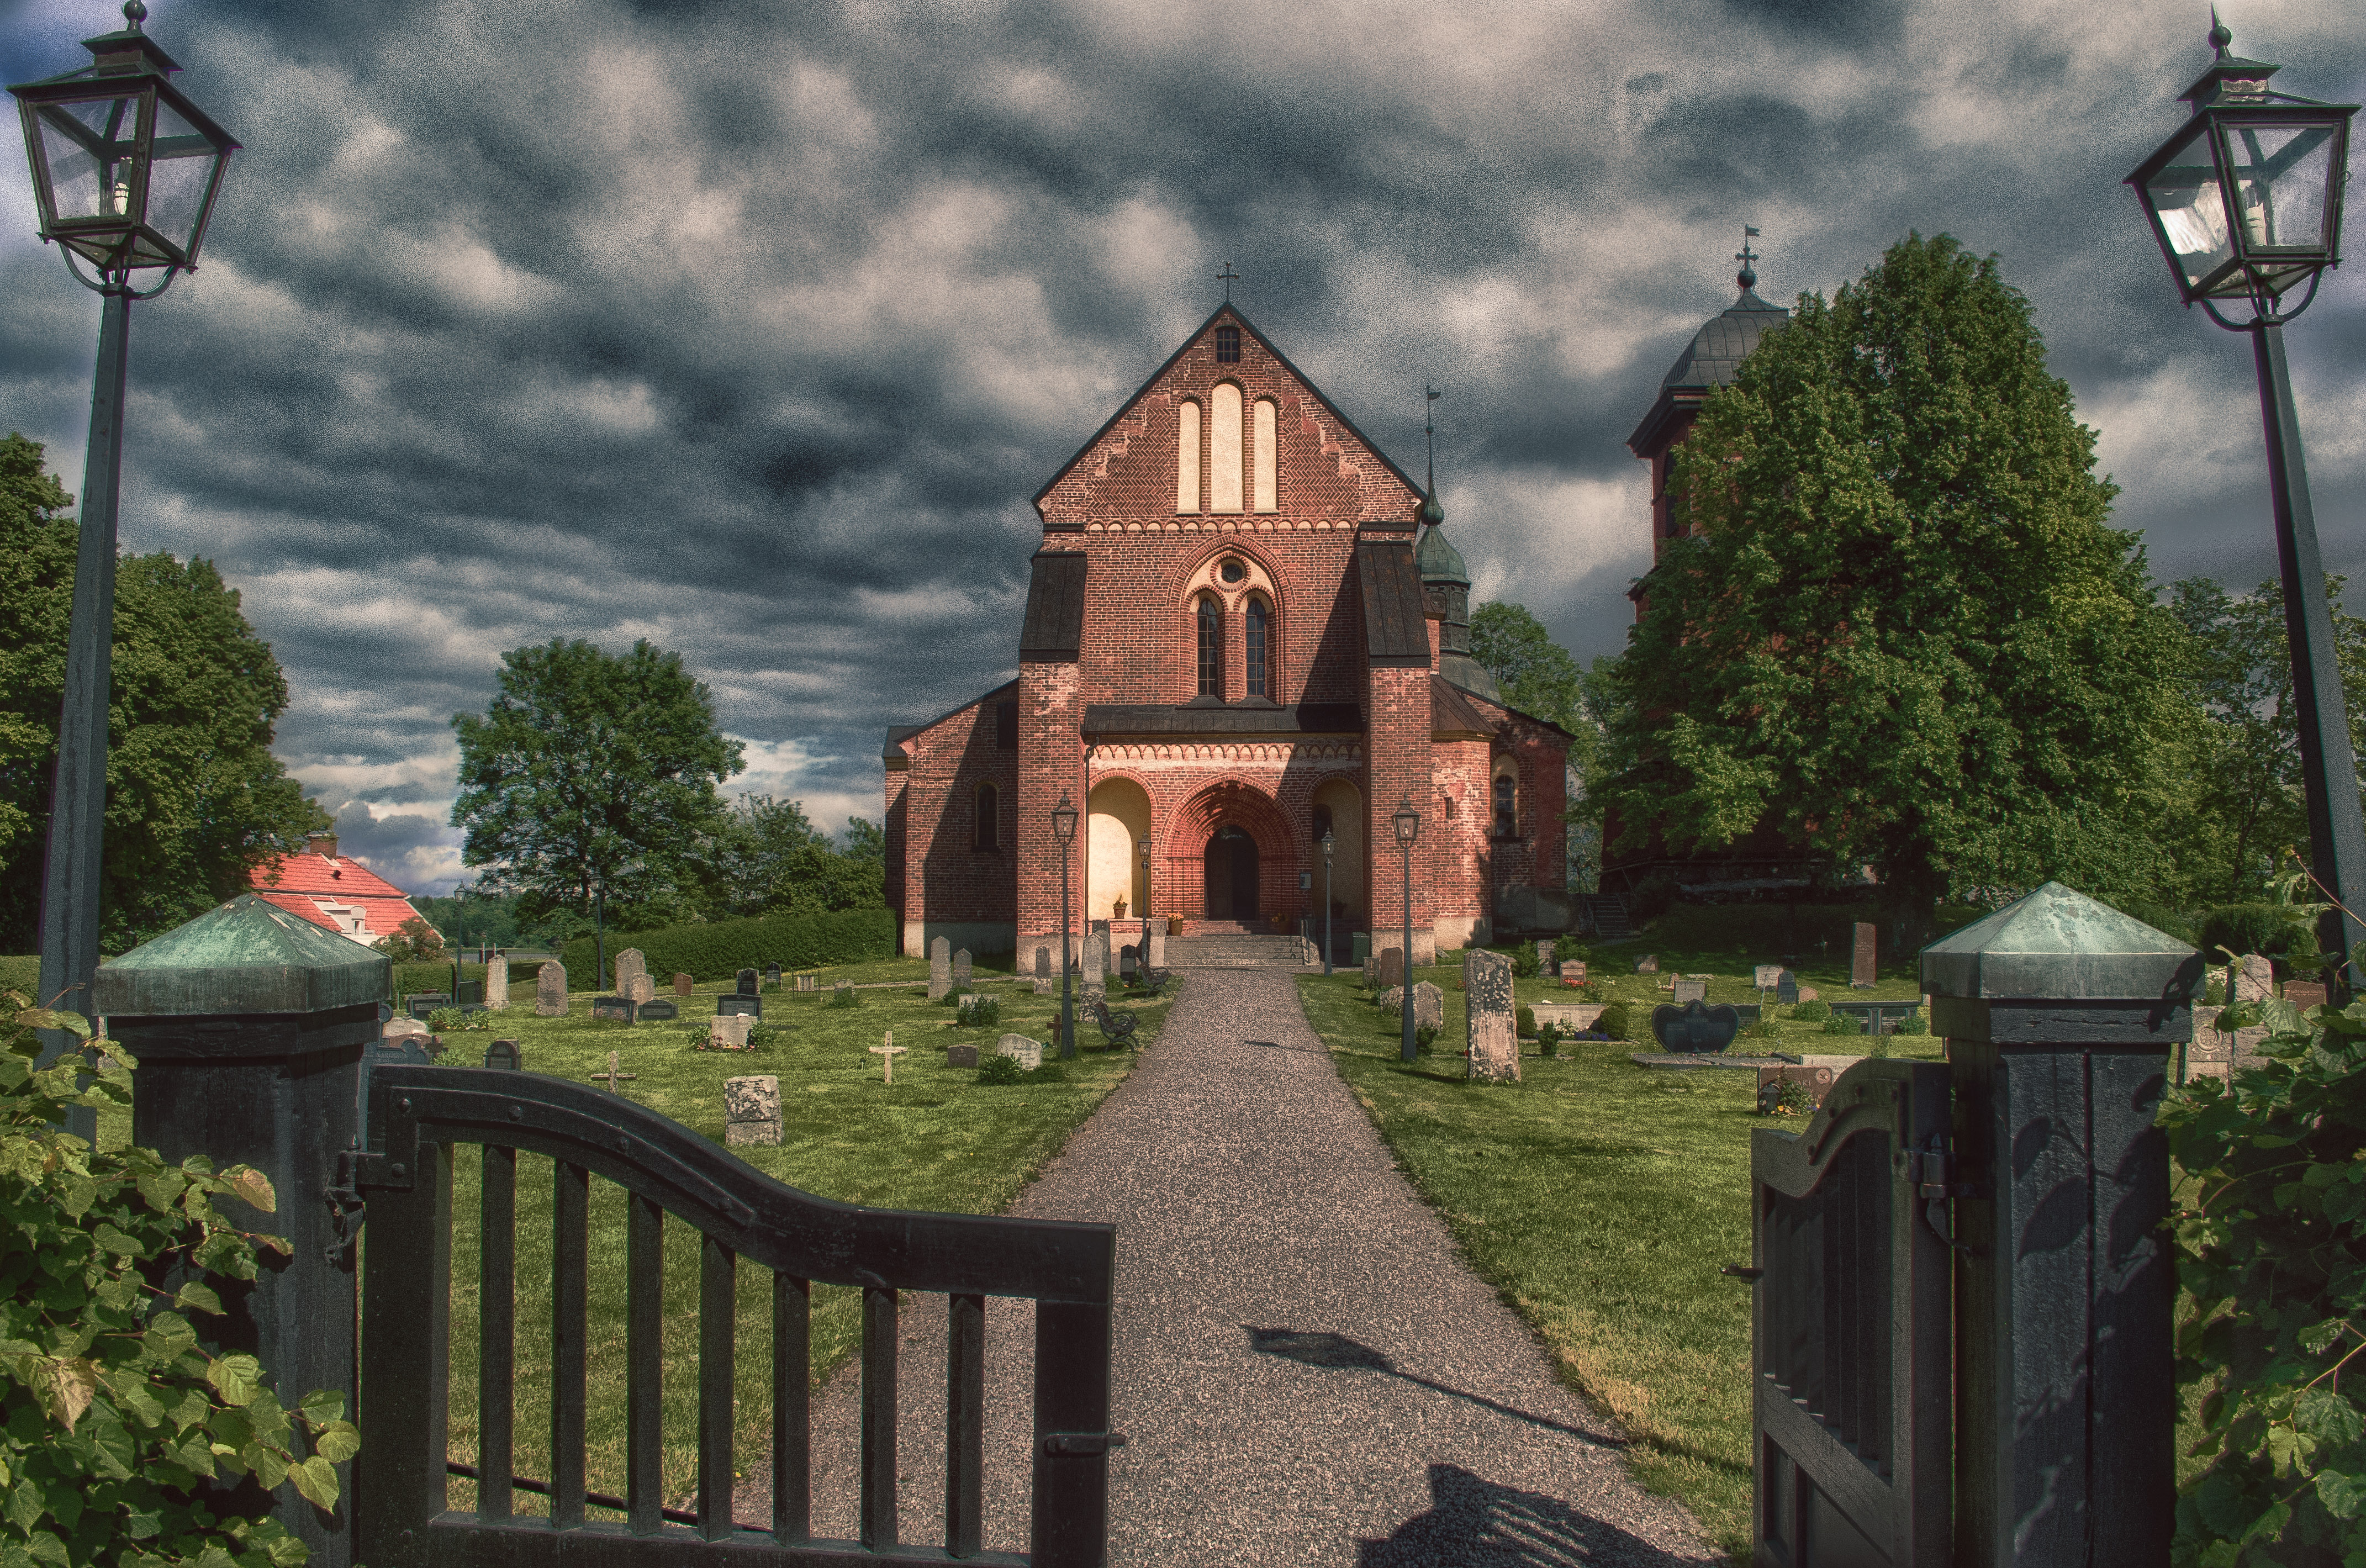
building, village, church, chapel, place of worship, monastery, estate, screenshot